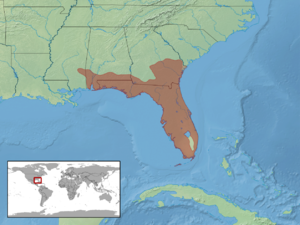
Drymarchon couperi ou serpent indigo est une espèce de serpents de la famille des Colubridae.